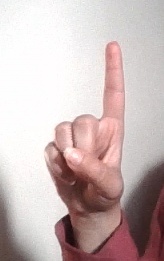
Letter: bb